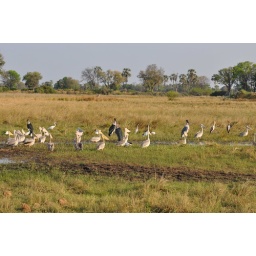
At least 100 birds were sitting around one watering hole eating fish